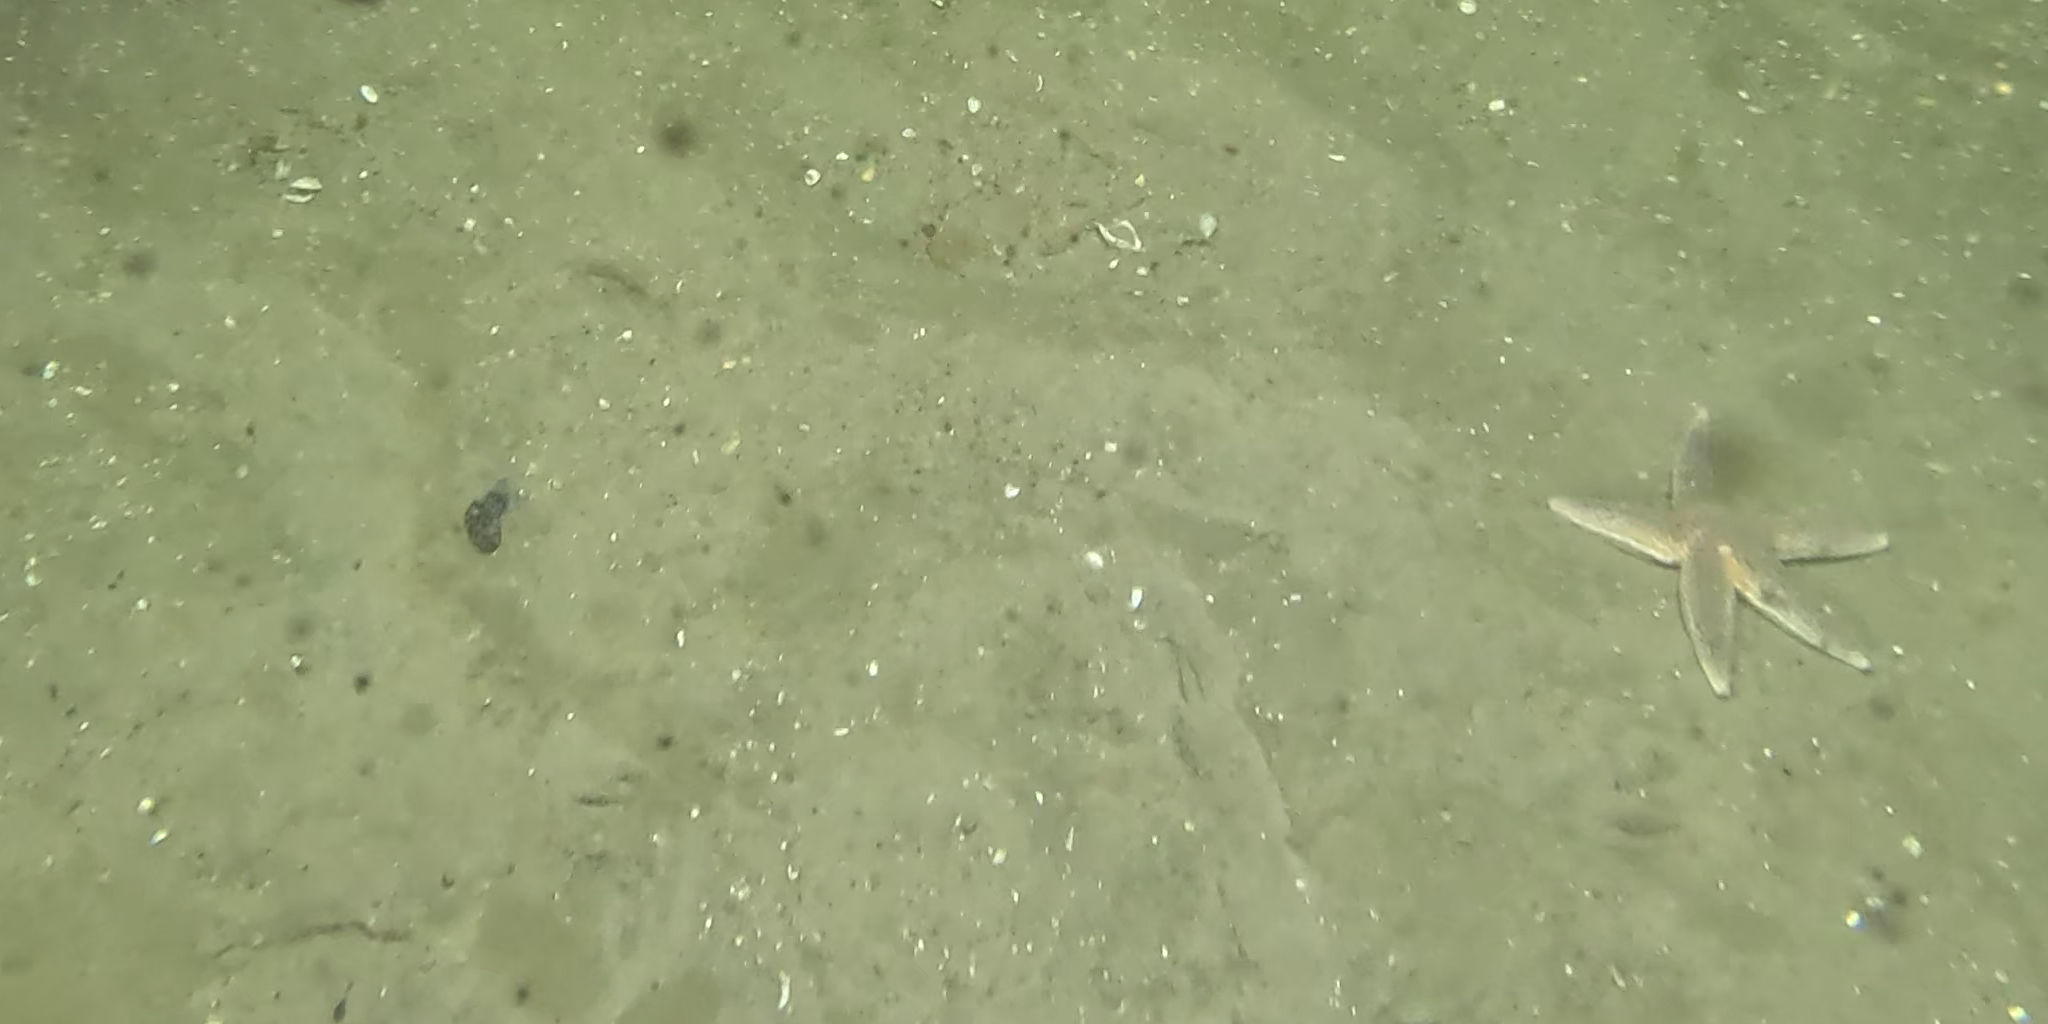
Seabed habitat: sand